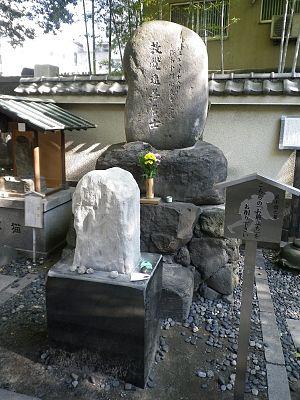
Nezumi Kozō est le surnom de Nakamura Jirokichi, un voleur japonais et héros populaire qui vécut à Edo durant l'époque d'Edo.